Zdravko Dimitrov

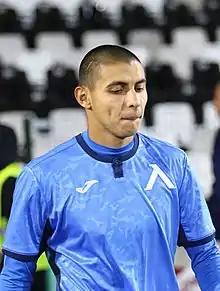
Dimitrov with Levski in 2020

Zdravko Minchev Dimitrov (born 24 August 1998) is a Bulgarian professional footballer who plays as a left winger for Süper Lig club Bodrum.